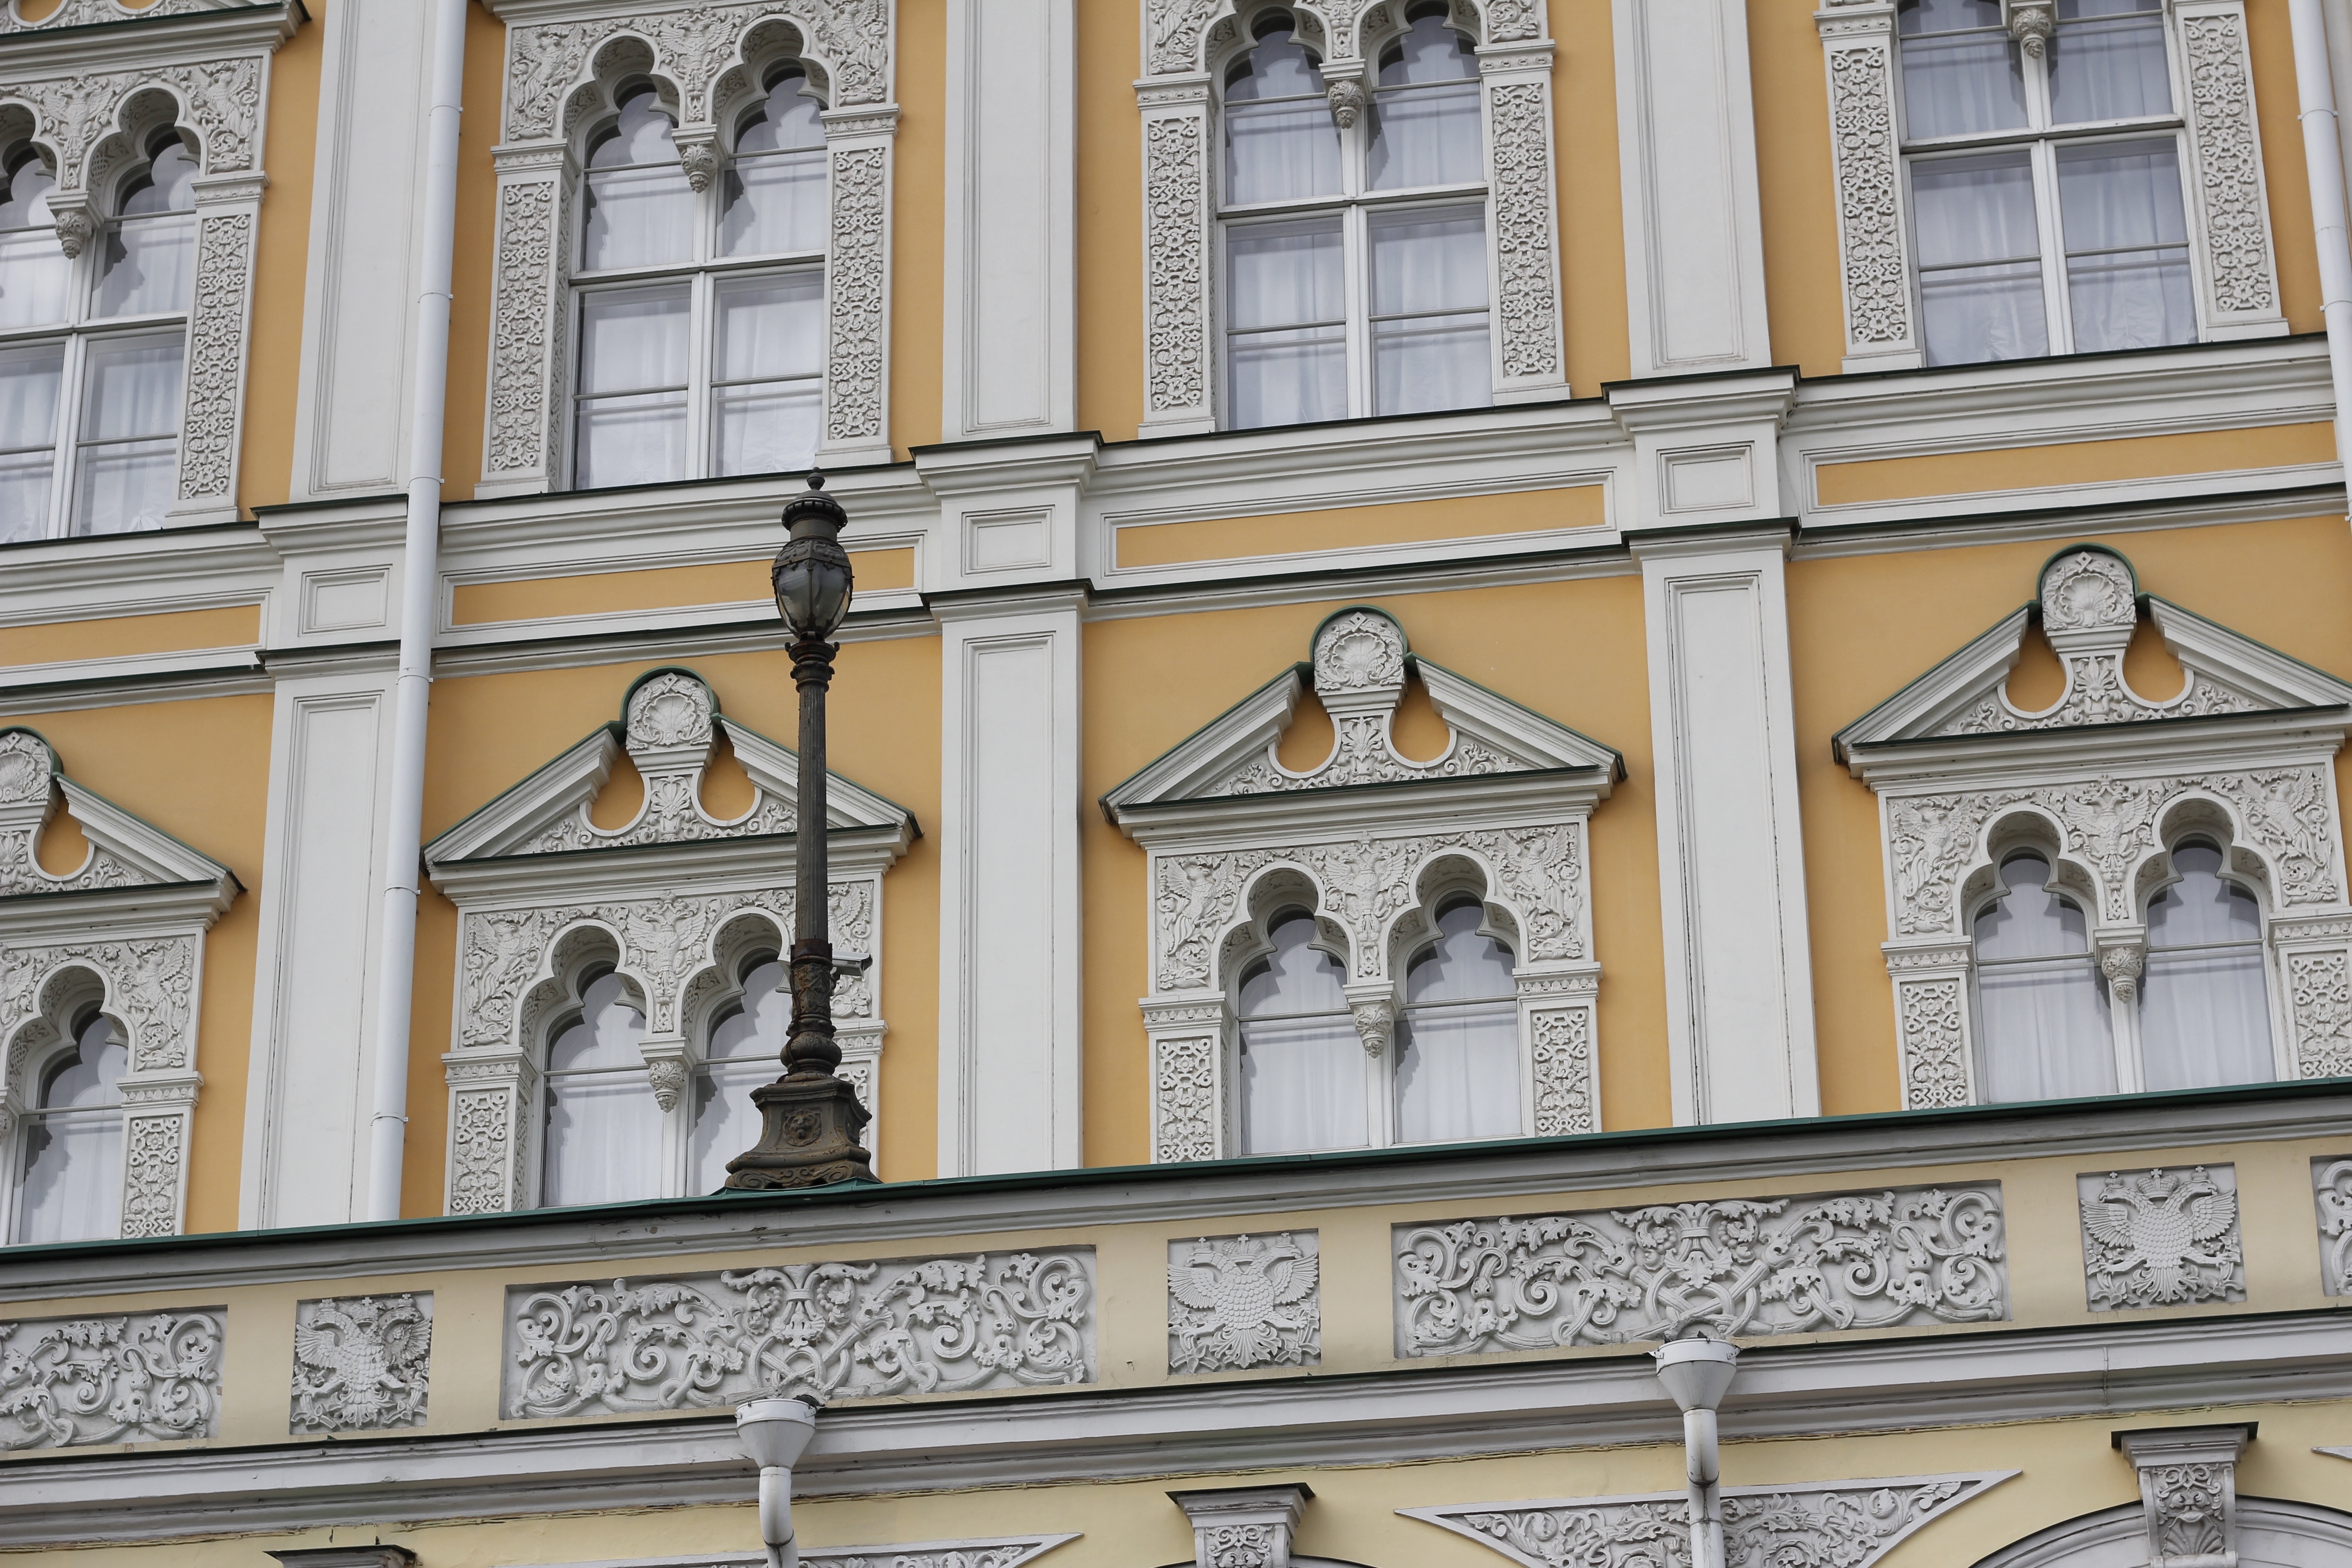
architecture, window, building, palace, monument, facade, tourism, old town, capital, history, moscow, russia, historically, east, red square, soviet union, ancient history